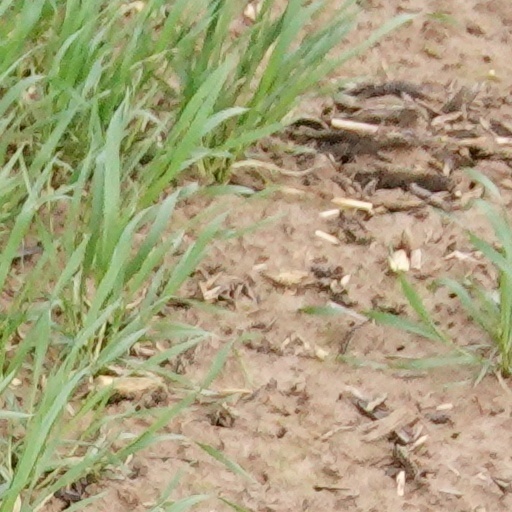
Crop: wheat